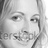
Emotion: happy